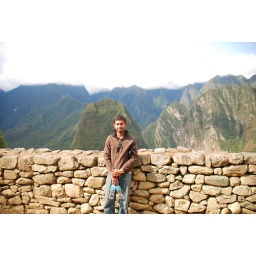
Surrounded by the cloud forest